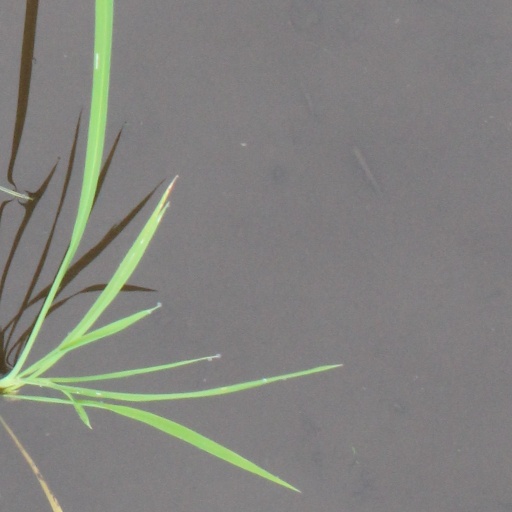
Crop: rice